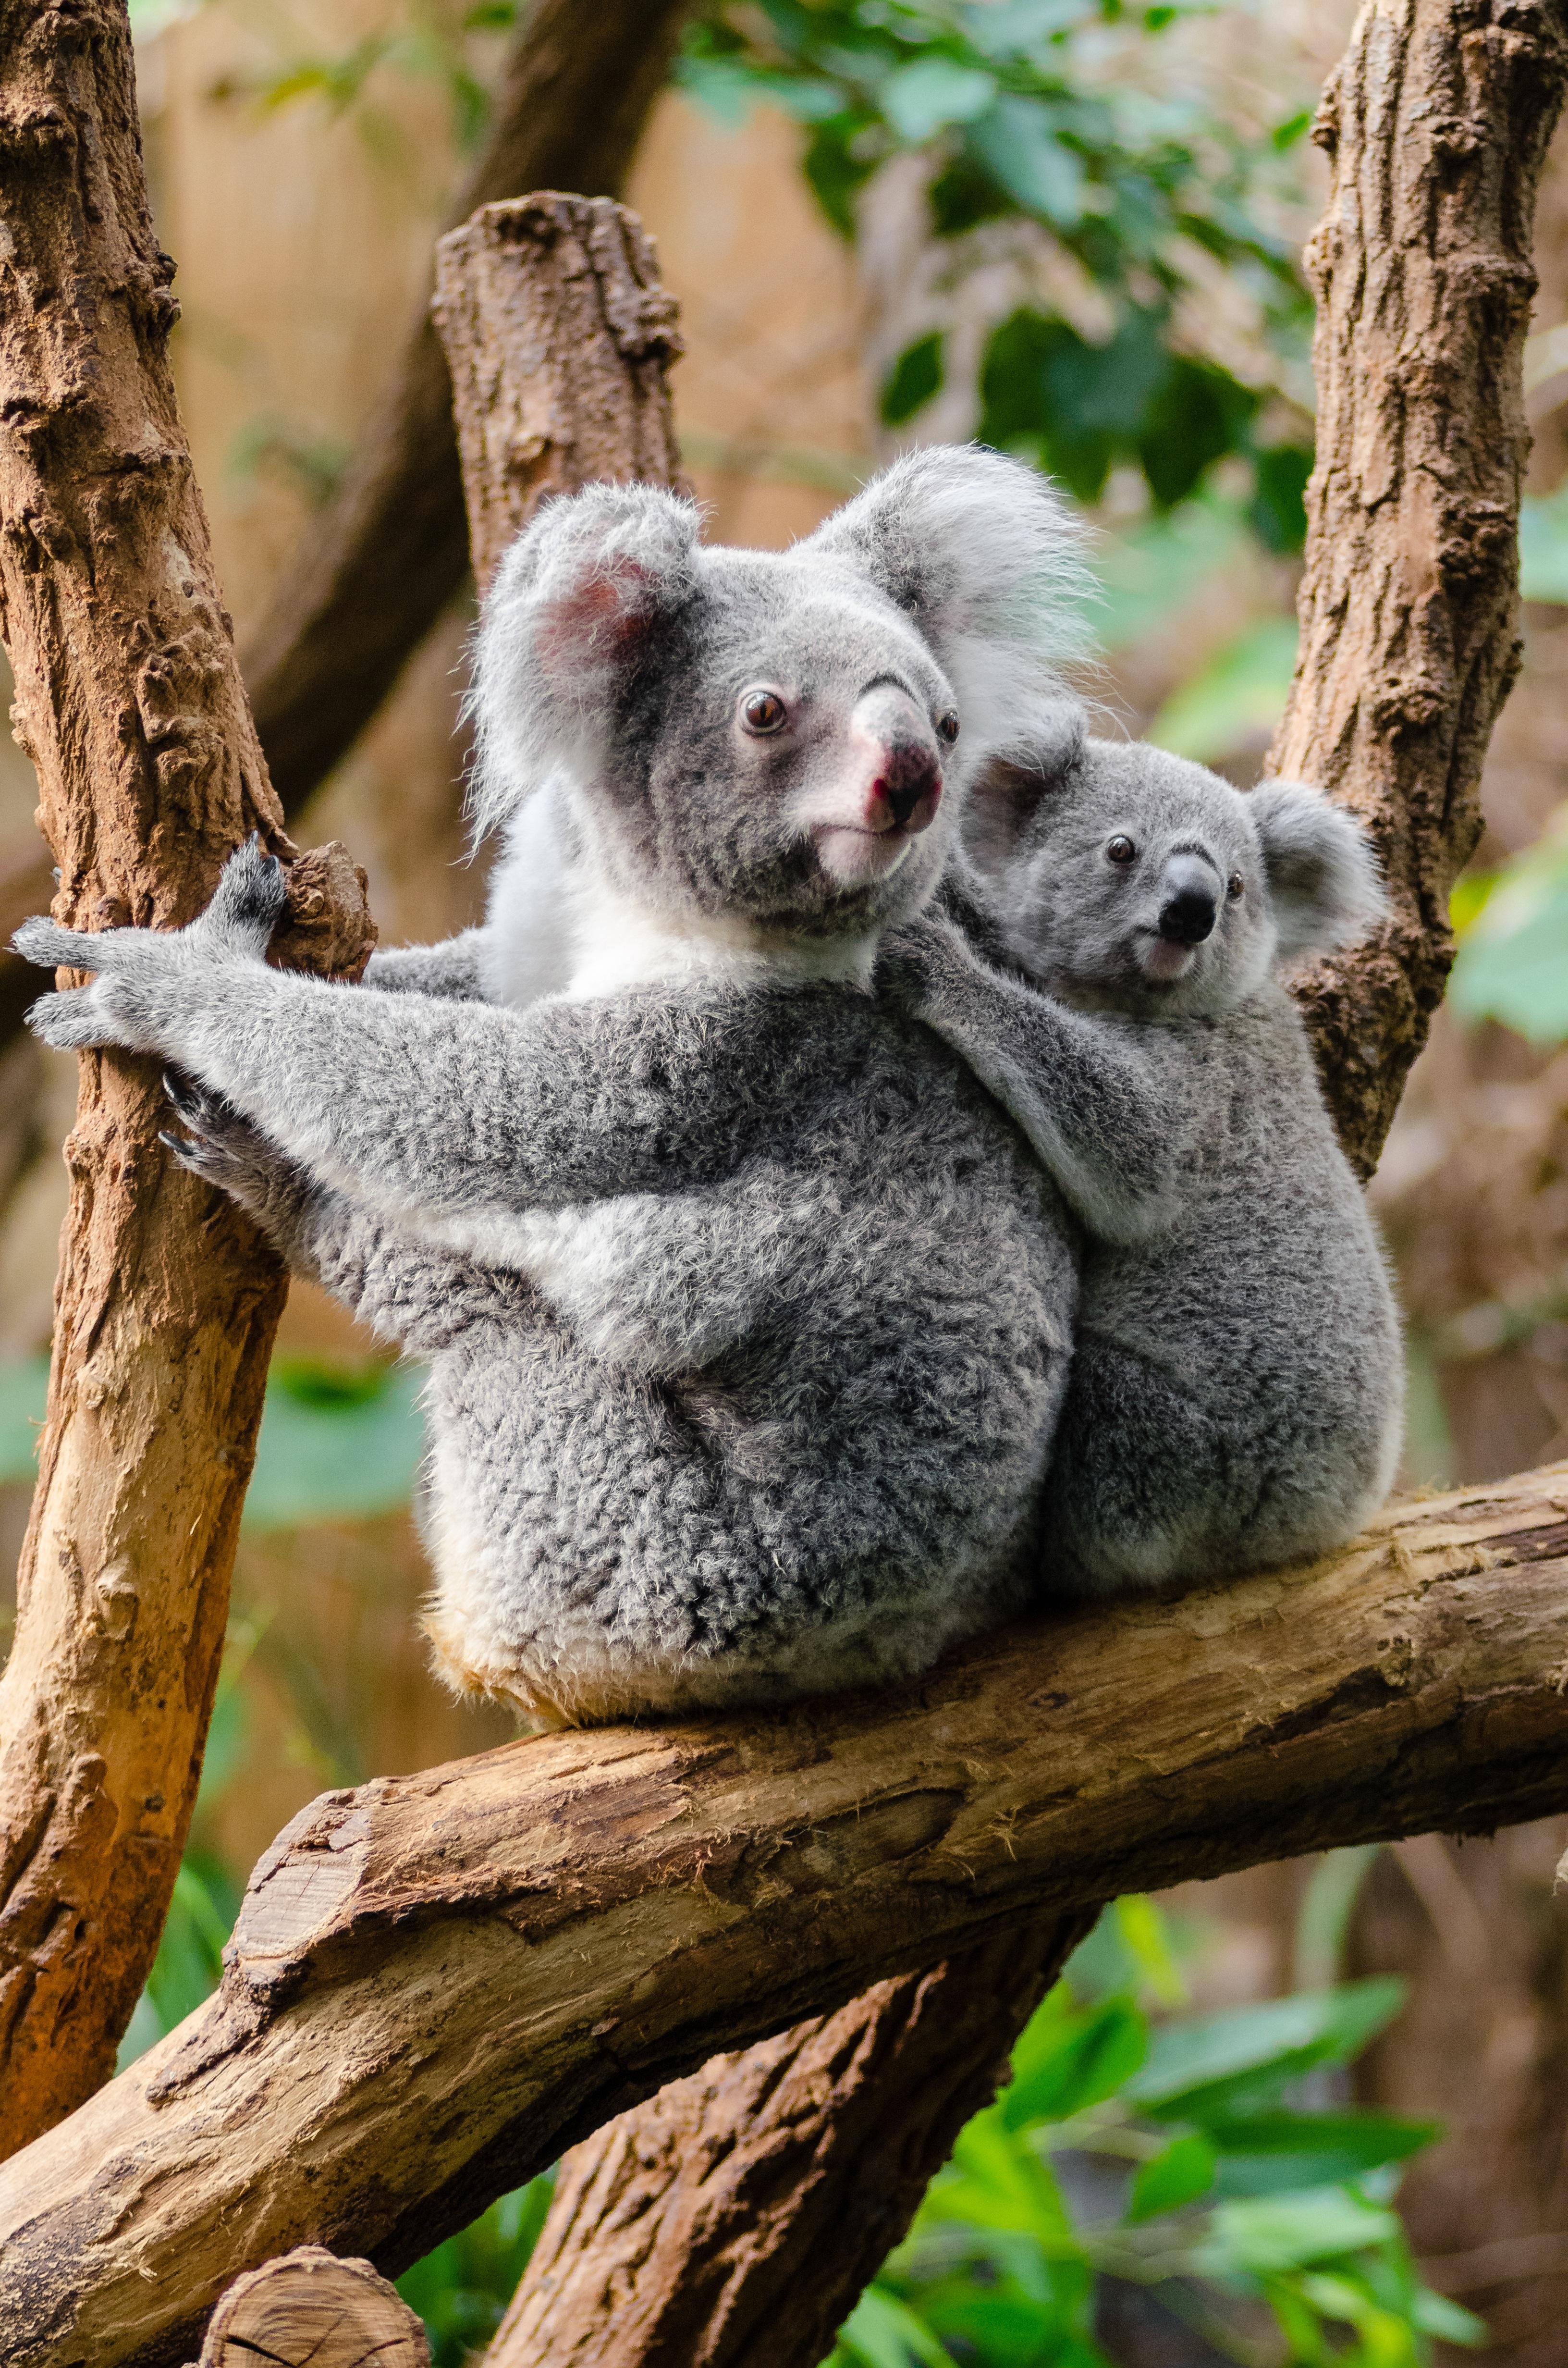
tree, branch, cute, wildlife, zoo, mammal, fauna, primate, animals, furry, vertebrate, koala, marsupial, koalas